Daniel Filipacchi

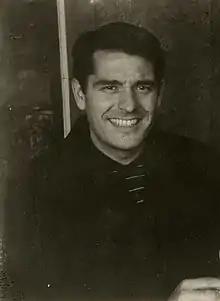
Filipacchi in 1958

Filipacchi wrote and worked as a photographer for "Paris Match" from its founding in 1949 by Jean Prouvost. Filipacchi later claimed never to have enjoyed taking photographs, despite earning early notoriety as a "well-mannered paparazzo". While working at "Paris Match" and as a photographer for another of Prouvost's titles, "Marie Claire", Filipacchi promoted jazz concerts and ran a record label. In the early 1960s, at a time when jazz was not played on government-owned French radio stations, Filipacchi (a widely acknowledged jazz expert) and Frank Ténot hosted an immensely popular show on Europe 1 called "Pour ceux qui aiment le jazz" (""For those who love jazz"").